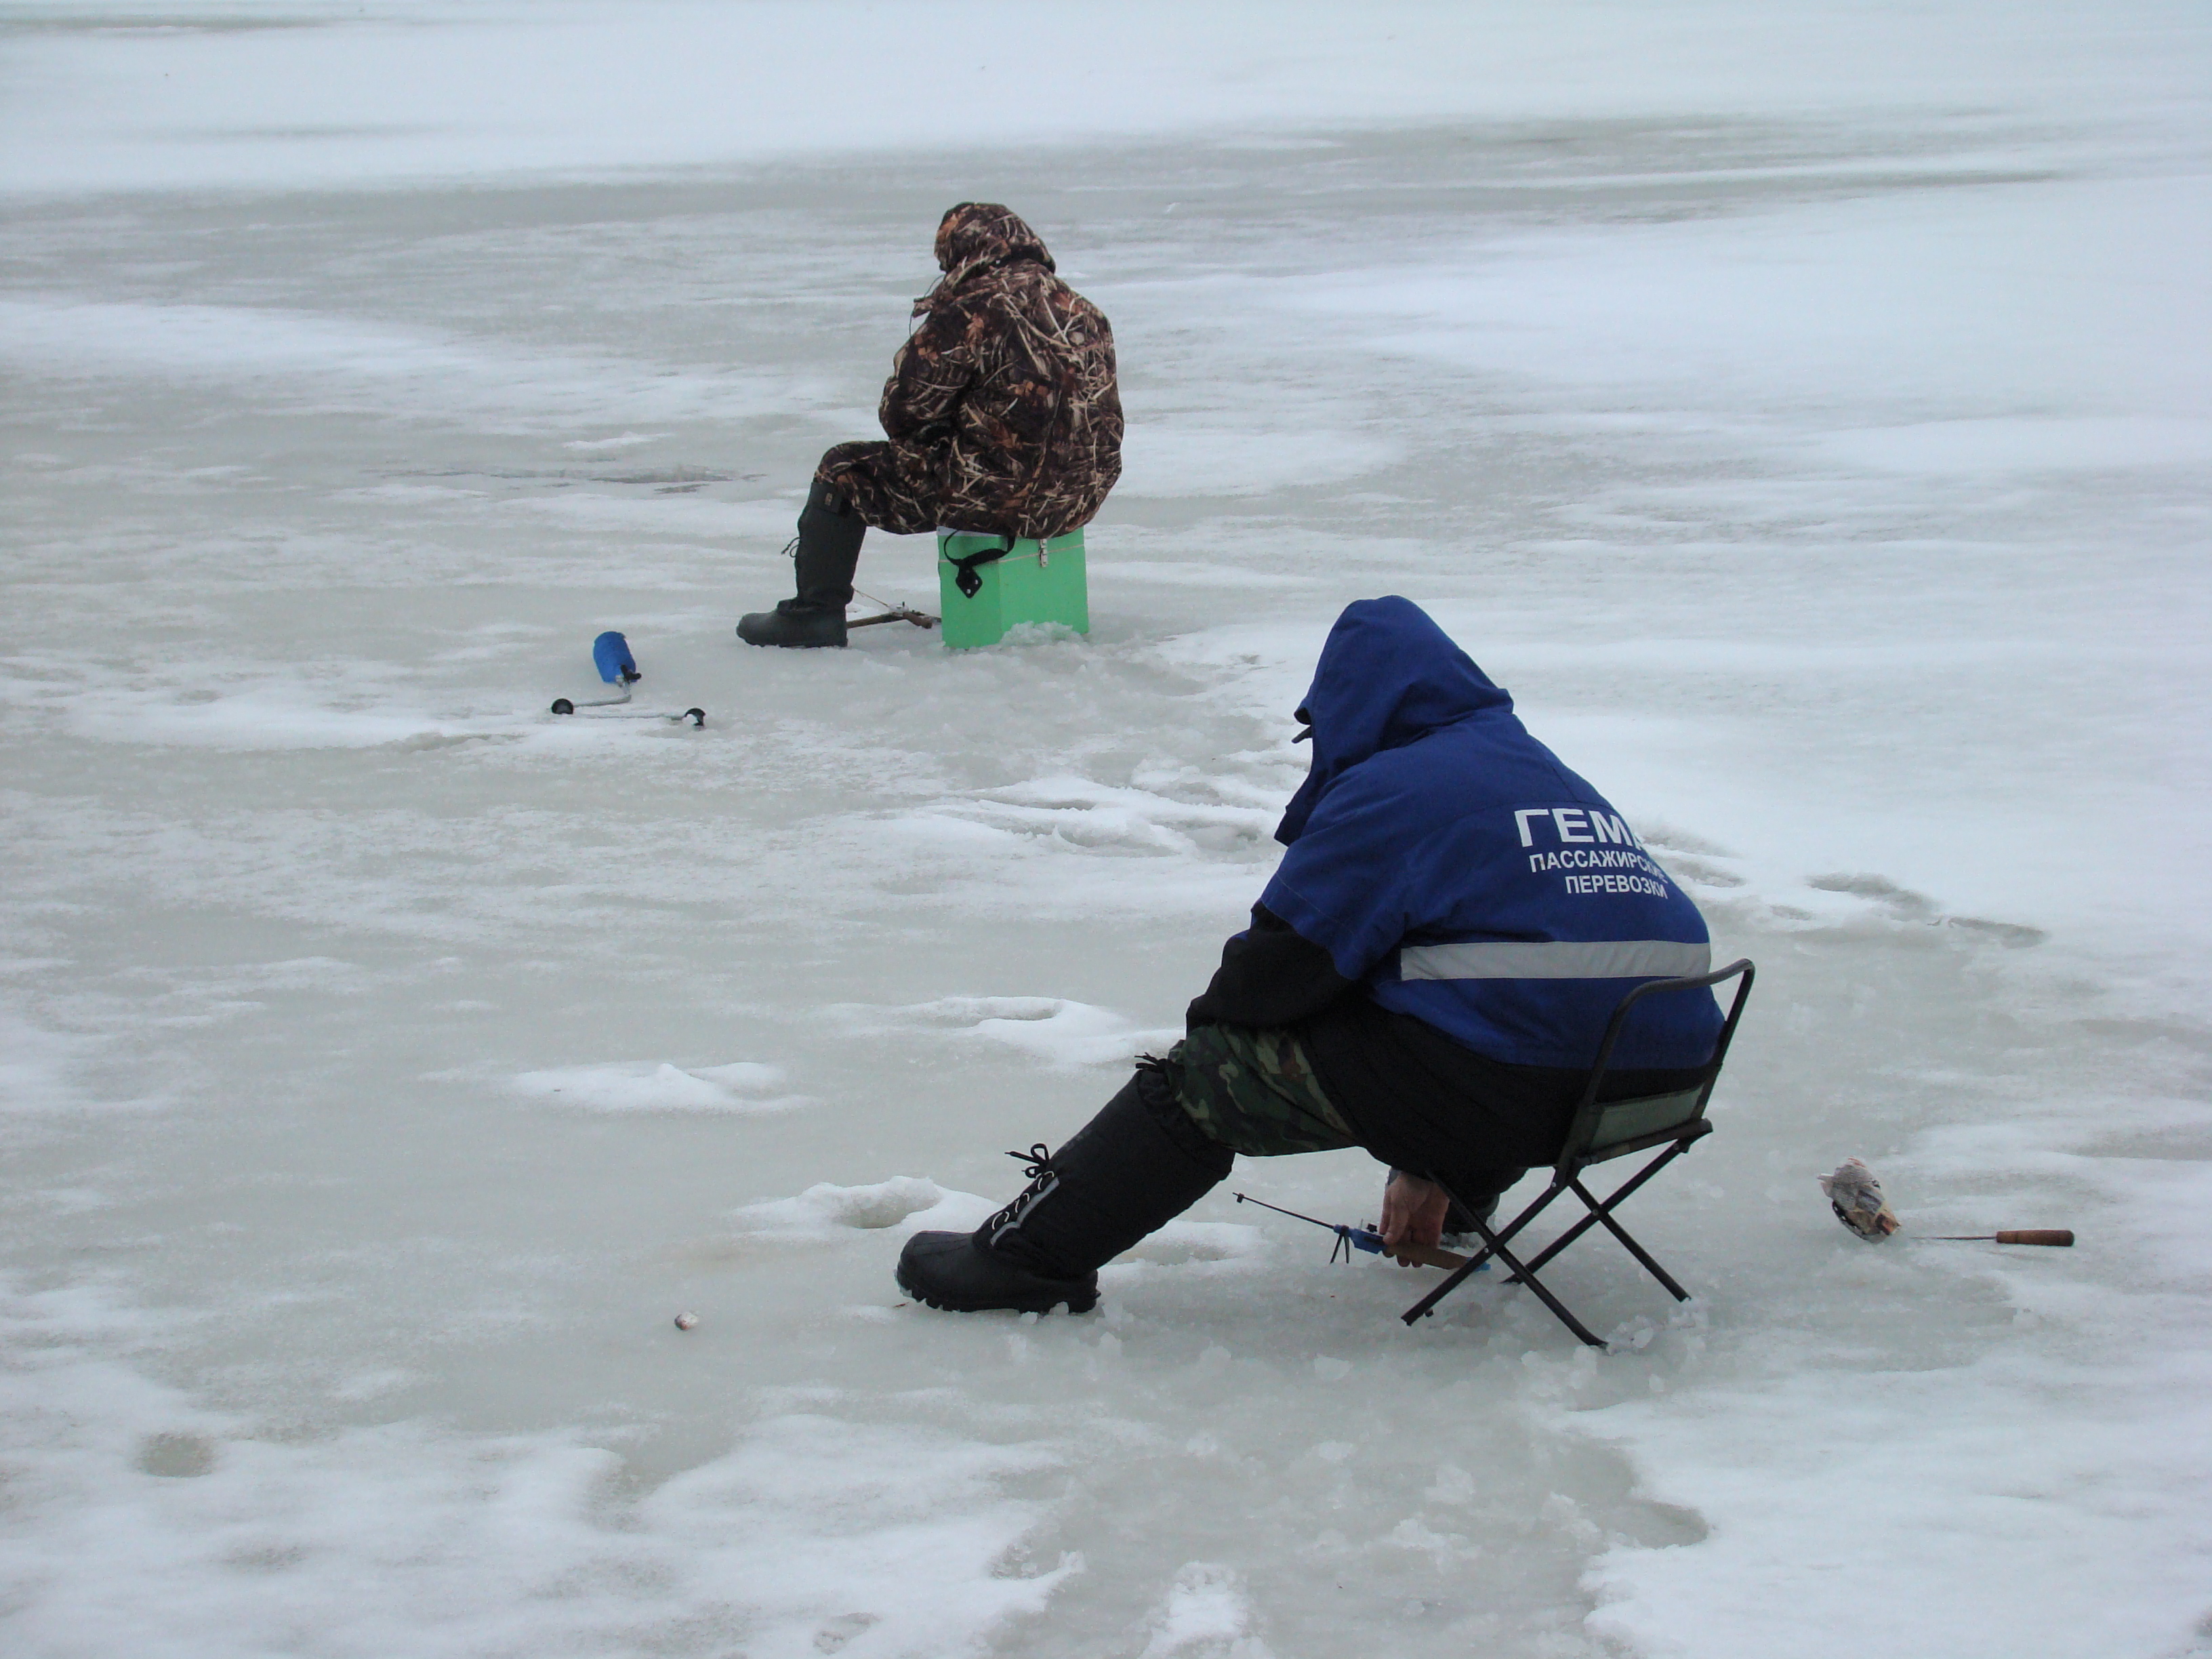
sea, snow, winter, wave, ice, fishing, weather, arctic, season, sony, moscow, dsch9